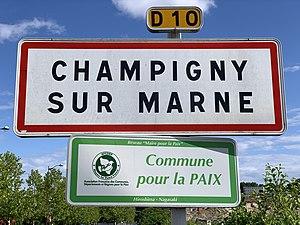
Panneau d'entrée dans Champigny-sur-Marne.
Champigny-sur-Marne est une commune d'Île-de-France, située dans le Val-de-Marne, au sein de la banlieue sud-est de Paris, bordée de deux côtés par la Marne.